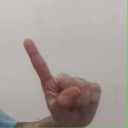
अक्षर: ए